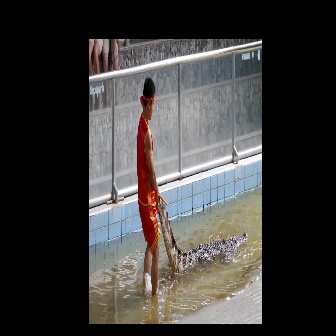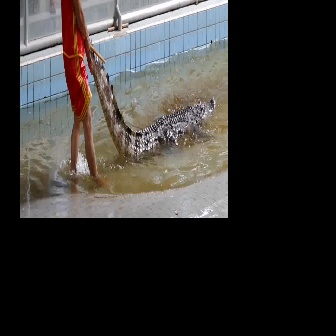
  Please identify the target specified by the bounding box [153,183,247,277] in the first image and locate it in the second image. Return the coordinates in [x_min,y_min,x_max,y_max] format.
Answer: [84,31,216,162]